Hospital de Clínicas "José de San Martín"

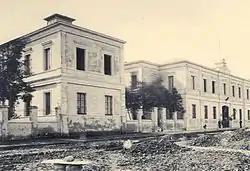
Old building of the Hospital de Clínicas, located where today stands the Houssay Square in Buenos Aires.

The Hospital de Clínicas "José de San Martín" is a teaching hospital located in Buenos Aires, Argentina. It belongs to the University of Buenos Aires (UBA) Faculty of Medical Sciences, currently the best ranked university in that country.